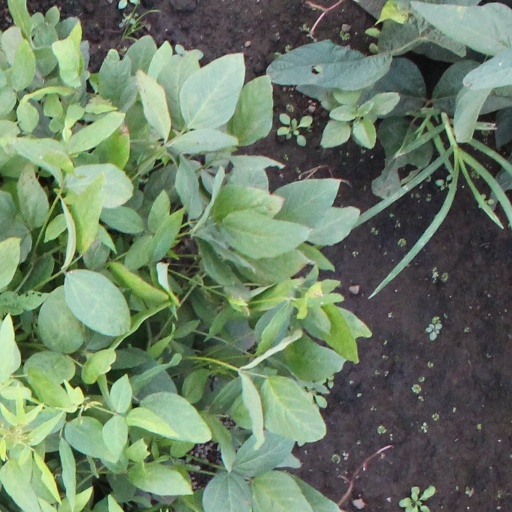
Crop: soybean